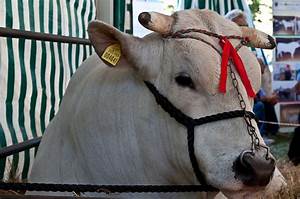
Label: mucca